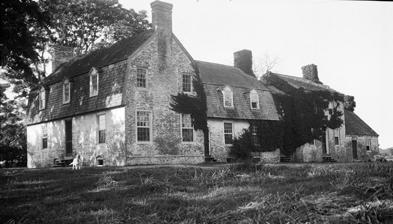
Building: Otwell (Oxford, Maryland)
Country: United States of America
Year built: 1725
Historic house in Maryland, United States United States historic place Otwell U.S. National Register of Historic Places Show map of Maryland Show map of the United States Location Otwell Road, Oxford, Maryland Coordinates 38°41′55″N 76°8′16″W / 38.69861°N 76.13778°W / 38.69861; -76.13778 Area 37 acres (15 ha) Built 1725 ( 1725 ) NRHP reference No. 82002819 Added to NRHP March 15, 1982 Otwell is a historic home at Oxford , Talbot County , Maryland .  It is a brick house composed of two major parts, the first constructed around 1720–1730, and the other part around 1800–1810. The earliest portion of the building consists of the westerly gambrel roofed structure with a T-shaped plan. At the base of the "T" are appended three small sections with varying roof lines, constructed in the first decade of the 19th century. The interior retains the original floor plan but the decorative detailing was extensively restored following a fire in 1958. It was listed on the National Register of Historic Places in 1982. References